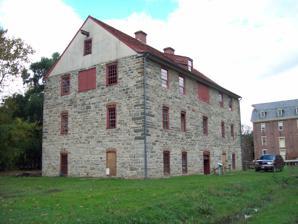
Building: The Tannery (Bethlehem, Pennsylvania)
Country: United States of America
Year built: 1761
United States historic place The Tannery U.S. National Register of Historic Places The Tannery, October 2011 Show map of Pennsylvania Show map of the United States Location Within Bethlehem Historic Subdistrict A near Monocacy Creek, Bethlehem, Pennsylvania Coordinates 40°37′11″N 75°23′2″W / 40.61972°N 75.38389°W / 40.61972; -75.38389 Area 3 acres (1.2 ha) Built 1761 NRHP reference No. 72001143 Added to NRHP June 19, 1972 The Tannery is a historic tannery building constructed by the colonial Moravians in Bethlehem , Northampton County, Pennsylvania .  It is a limestone building built in 1761, and is part of the Bethlehem Colonial Industrial Quarter . It was added to the National Register of Historic Places in 1972. The building is part of the Historic Moravian Bethlehem District which was designated as a National Historic Landmark District in 2012 and later nominated to the U.S. Tentative List in 2016 for consideration to become a World Heritage Site . Description and history The tannery was originally built as a small log structure in 1743 along the east side of the Grist Mill, which is now Luckenbach Mill. Leather was both an important material and a valuable commodity in early Bethlehemm , making the need for the tannery all the greater and one of the most profitable industries. It supplied the necessary leather for shoemakers, harness makers, and saddlers in Bethlehem, Nazareth, and the surrounding areas. As the community grew, so did the tanning operation, and a larger, more permanent stone structure was built on the west side of the tail race in 1761. It was constructed as a 35 ft. by 66 ft., five bay, three-story limestone building with a one-story attic, built in the German Colonial style of architecture. By the 1760s, the colonial Moravians processed 1000-2000 animal hides at the Tannery annually and produced a large variety of leather products such as clothing, shoes, harnesses, and machinery parts. It was one of their most profitable trades. When trade with England ended due to the American Revolution , the need for leather rose significantly. Leather boots, caps, coats, buckets, and saddles were in high demand for the Continental Army . The Tannery increased processed animal hides to an estimated 3000 annually. The Tannery was operated by the Moravians until 1829 and tanning ceased in 1873 due to the rising price of tanbark. The structure was converted into a multi-family dwelling and was then used for various operations. The building eventually deteriorated to the point of becoming a tenement house surrounded by an automobile junk yard. “It is interesting to note that, when the Tannery was constructed in 1761, the first floor would have been accessed by walking up steps rather than down as we do today. Archaeological excavations found changes in the creek bank along with soil deposits around the Tannery, indicating heavy fill. These discoveries confirmed that the original level of the land was seven or eight feet lower than it is now, or about four feet lower than the current Tannery doorway opening.” The Tannery was restored between 1968 and 1971 by John Milner Associates as an historic site interpreting the 18th century tanning operations. After restoration was complete the building was open to the public for tours and educational programming from the late 1970s. Continued restoration from grants received allowed the opening of the vat room in 2001 which had previously not been accessible due to deterioration of the viewing platforms. It closed in 2004 due to damages from hurricane Ivan . The Tannery is owned by the city of Bethlehem with a long-term lease to Historic Bethlehem Museums & Sites , a 501(c)3 non-profit organization. The building is not presently open to the public. The tanning process In the 18th century turning animal hides into tanned leather was a lengthy, seven-step process that could take up to two years or longer. The work required a great deal of strength as the wet hides could weigh several hundred pounds. "In 1790, for example, David Gold gave up his job after several years because of what he described as a 'weakness in his arms'. Most of the tanners in Bethlehem came directly from Germany." “First the hides had to be washed, cleaned, and trimmed. Next they were soaked in a lime solution for several weeks; this facilitated ‘beaming,’ the subsequent scraping of the hide to remove the hair and any remaining flesh. The hides were then soaked for many weeks in a ‘bating’ solution, a foul-smelling mixture of water, salt, and manure that neutralized any remaining lime and also altered the chemical structure of the skin to make it more flexible. Next came the actual tanning step of immersing the hides in a vat filled with tanbark and its rich ‘liquor’ extra for six to twelve months. Afterwards the leather was beaten or fulled to make it more pliable and then carefully dried. Soft, waterproof leathers with a smooth finish required further treatment by a currier.” Tanbark was an essential ingredient in the tanning process. Each hide required one to two times its weight in bark for proper tanning, with the tannery consuming 60 to 100 cords (218 to 363 cubic meters) of tanbark annually. Oak and hemlock barks were gathered in the spring and dried, then stored in a shed to protect from the rain until needed. The tanbark was then reduced to a coarse powder at the tanbark mill using a contemporary German practice of bark stamping. This set the Moravians apart as most early American bark mills utilized animal-powered stone rollers to crush the bark. Gallery The Tannery, November 1968 References